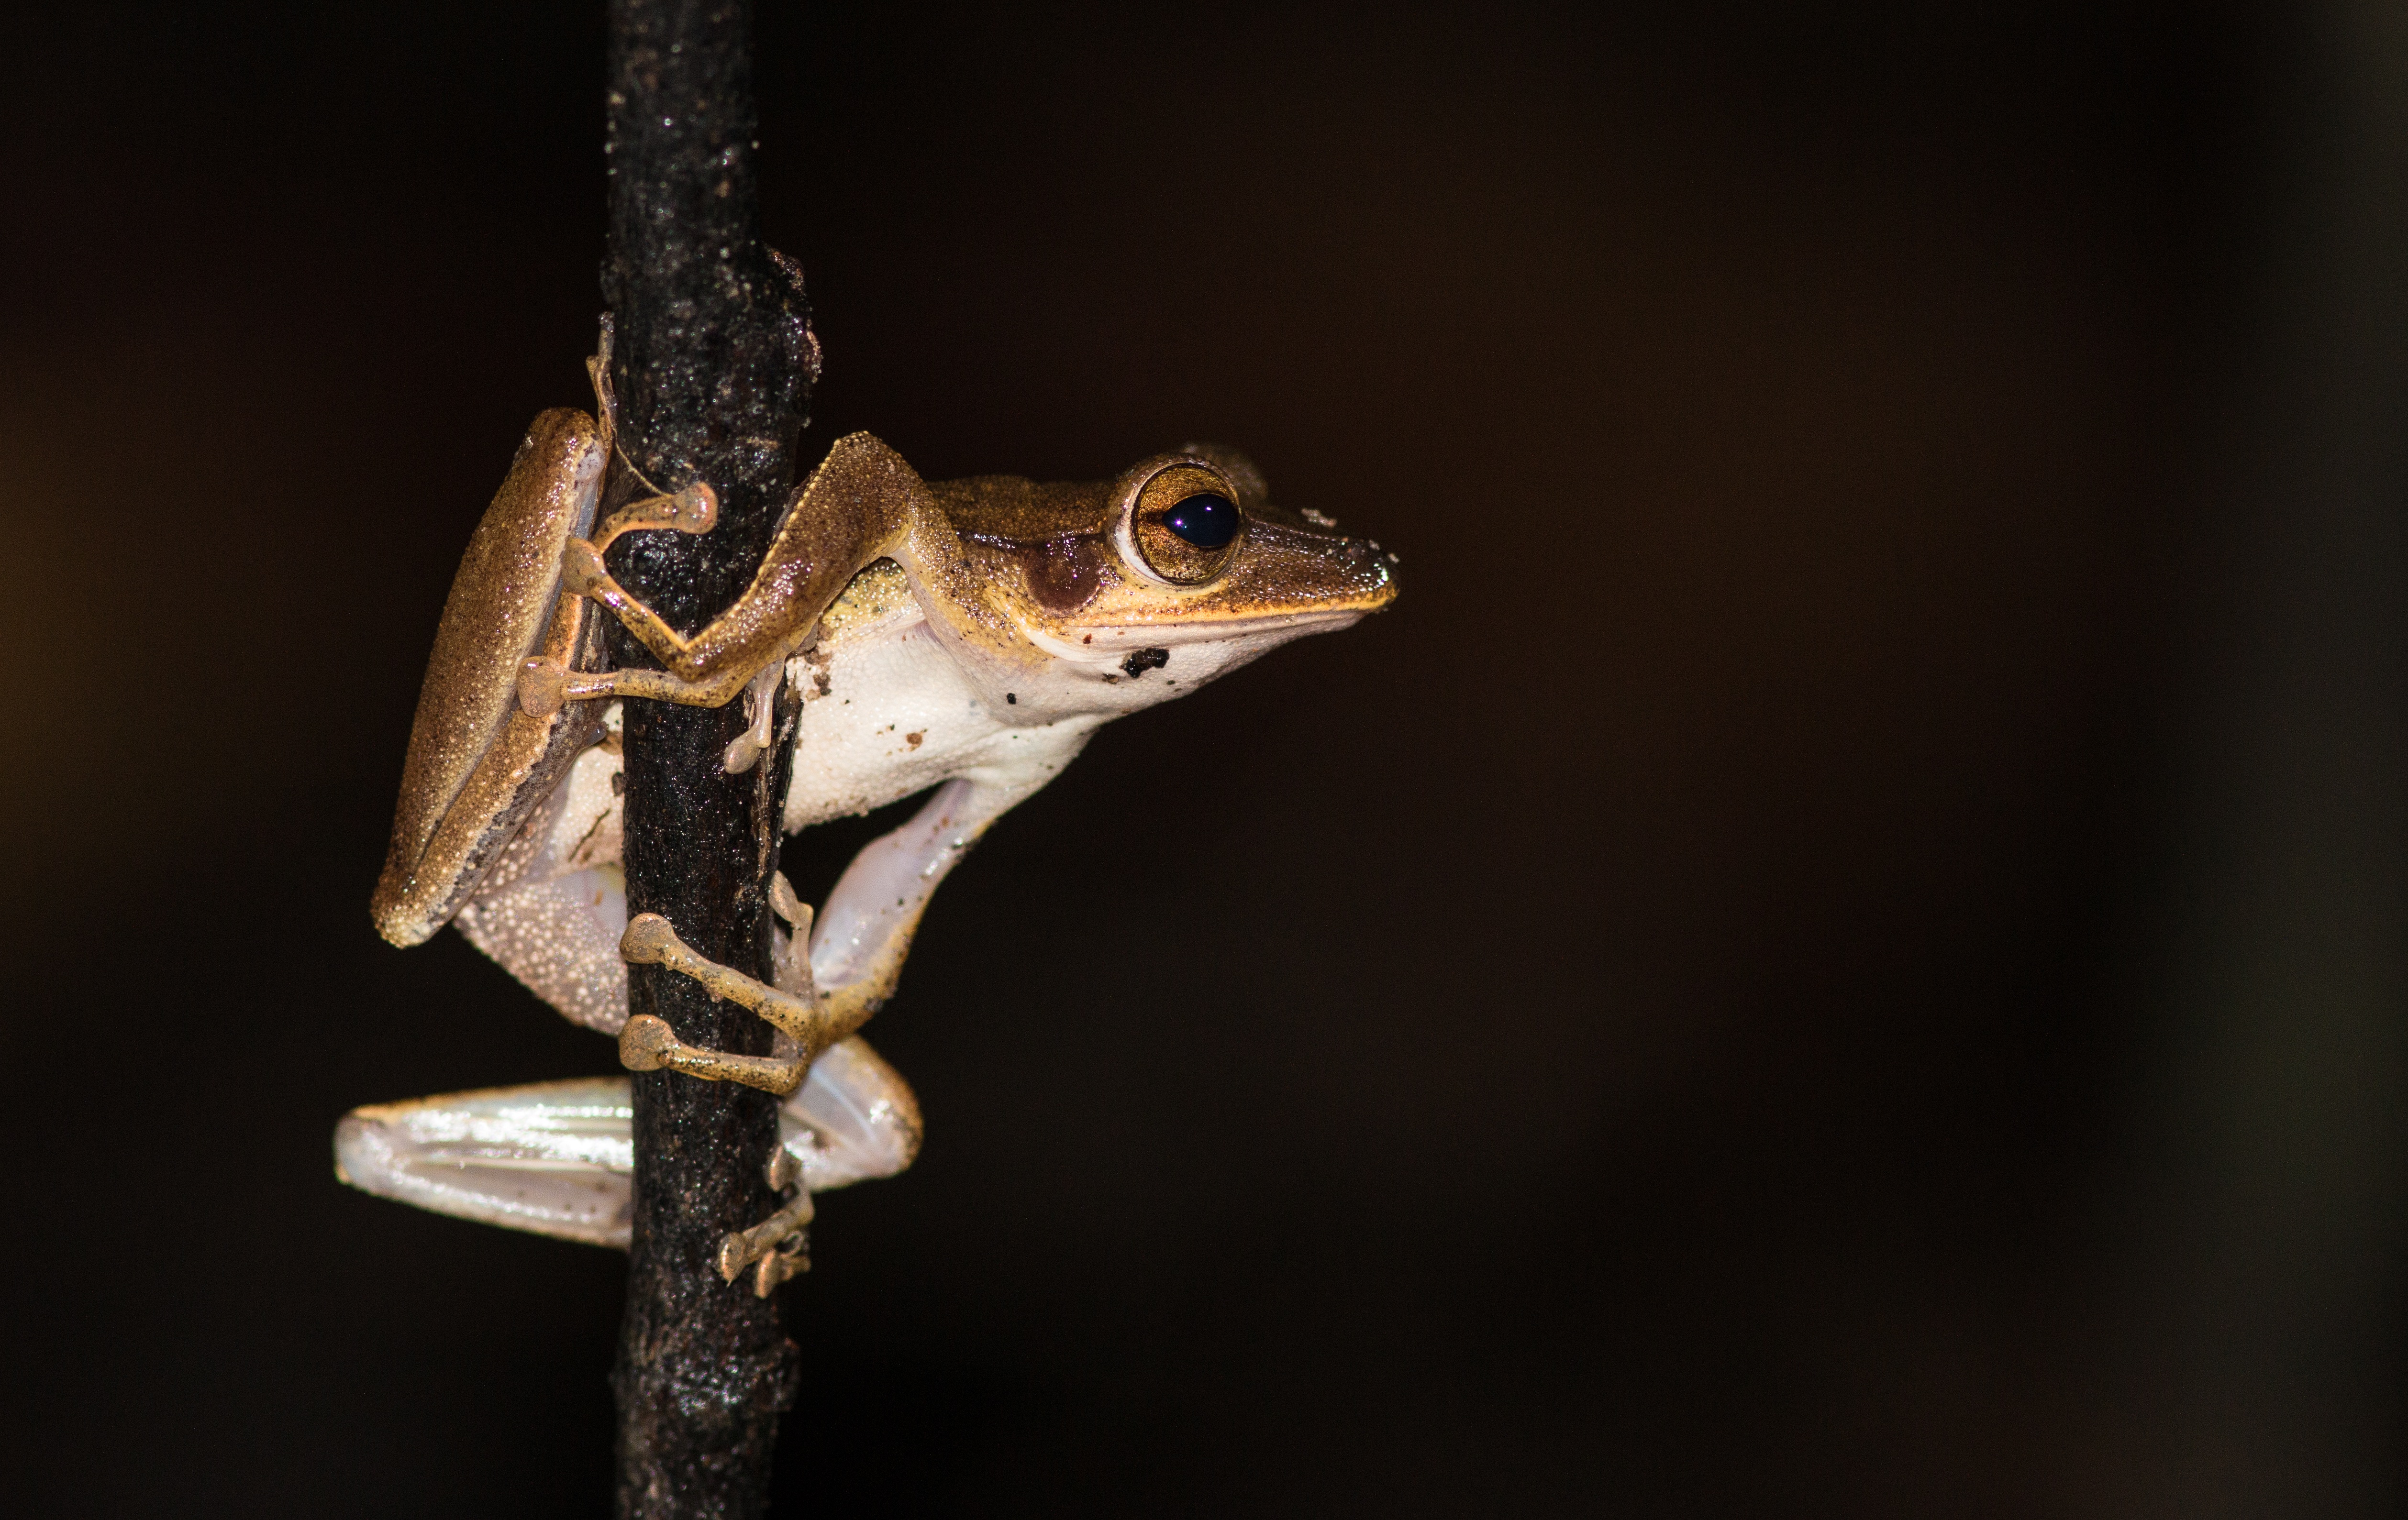
branch, wildlife, frog, reptile, amphibian, fauna, tree frog, close up, vertebrate, night animals, pat, macro photography